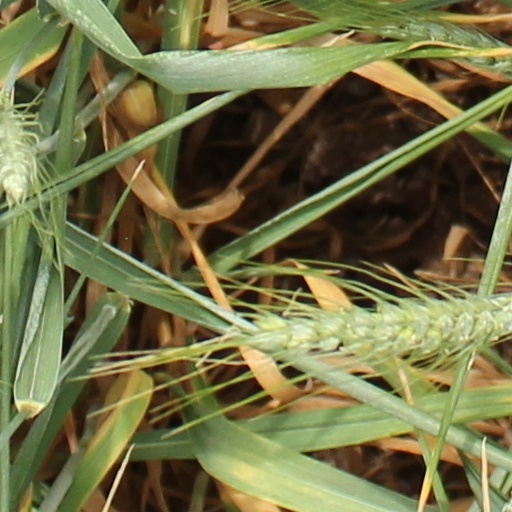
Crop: wheat